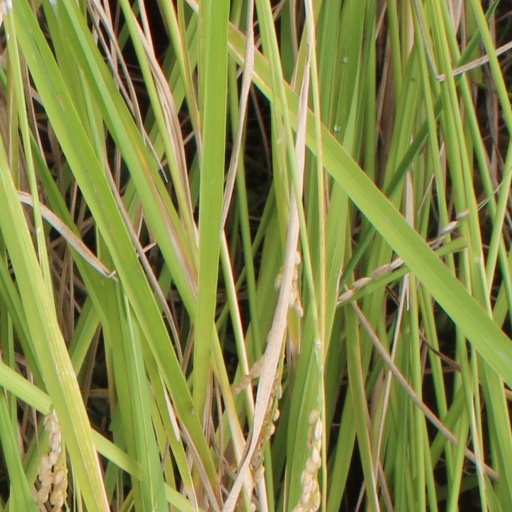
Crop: rice